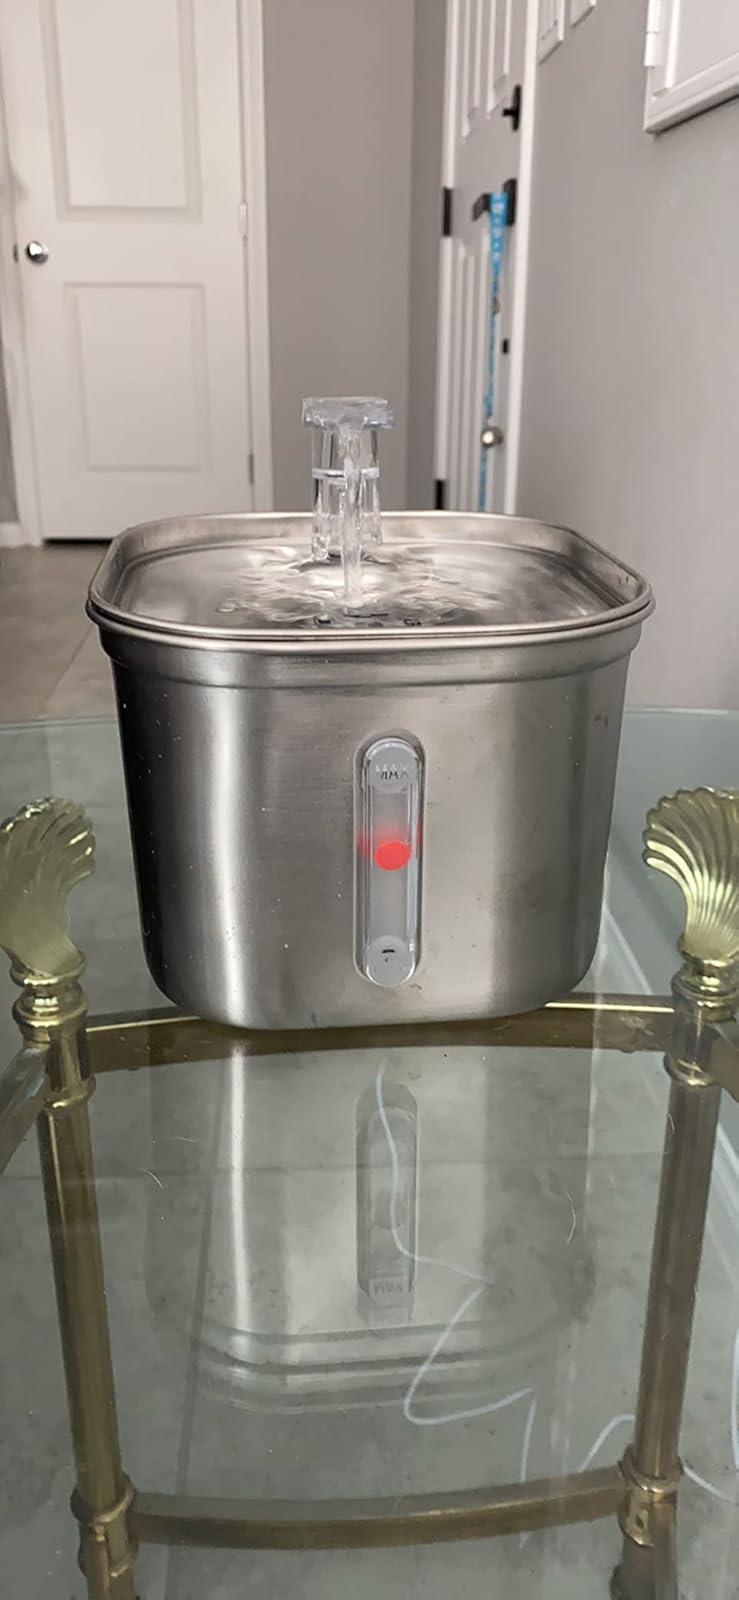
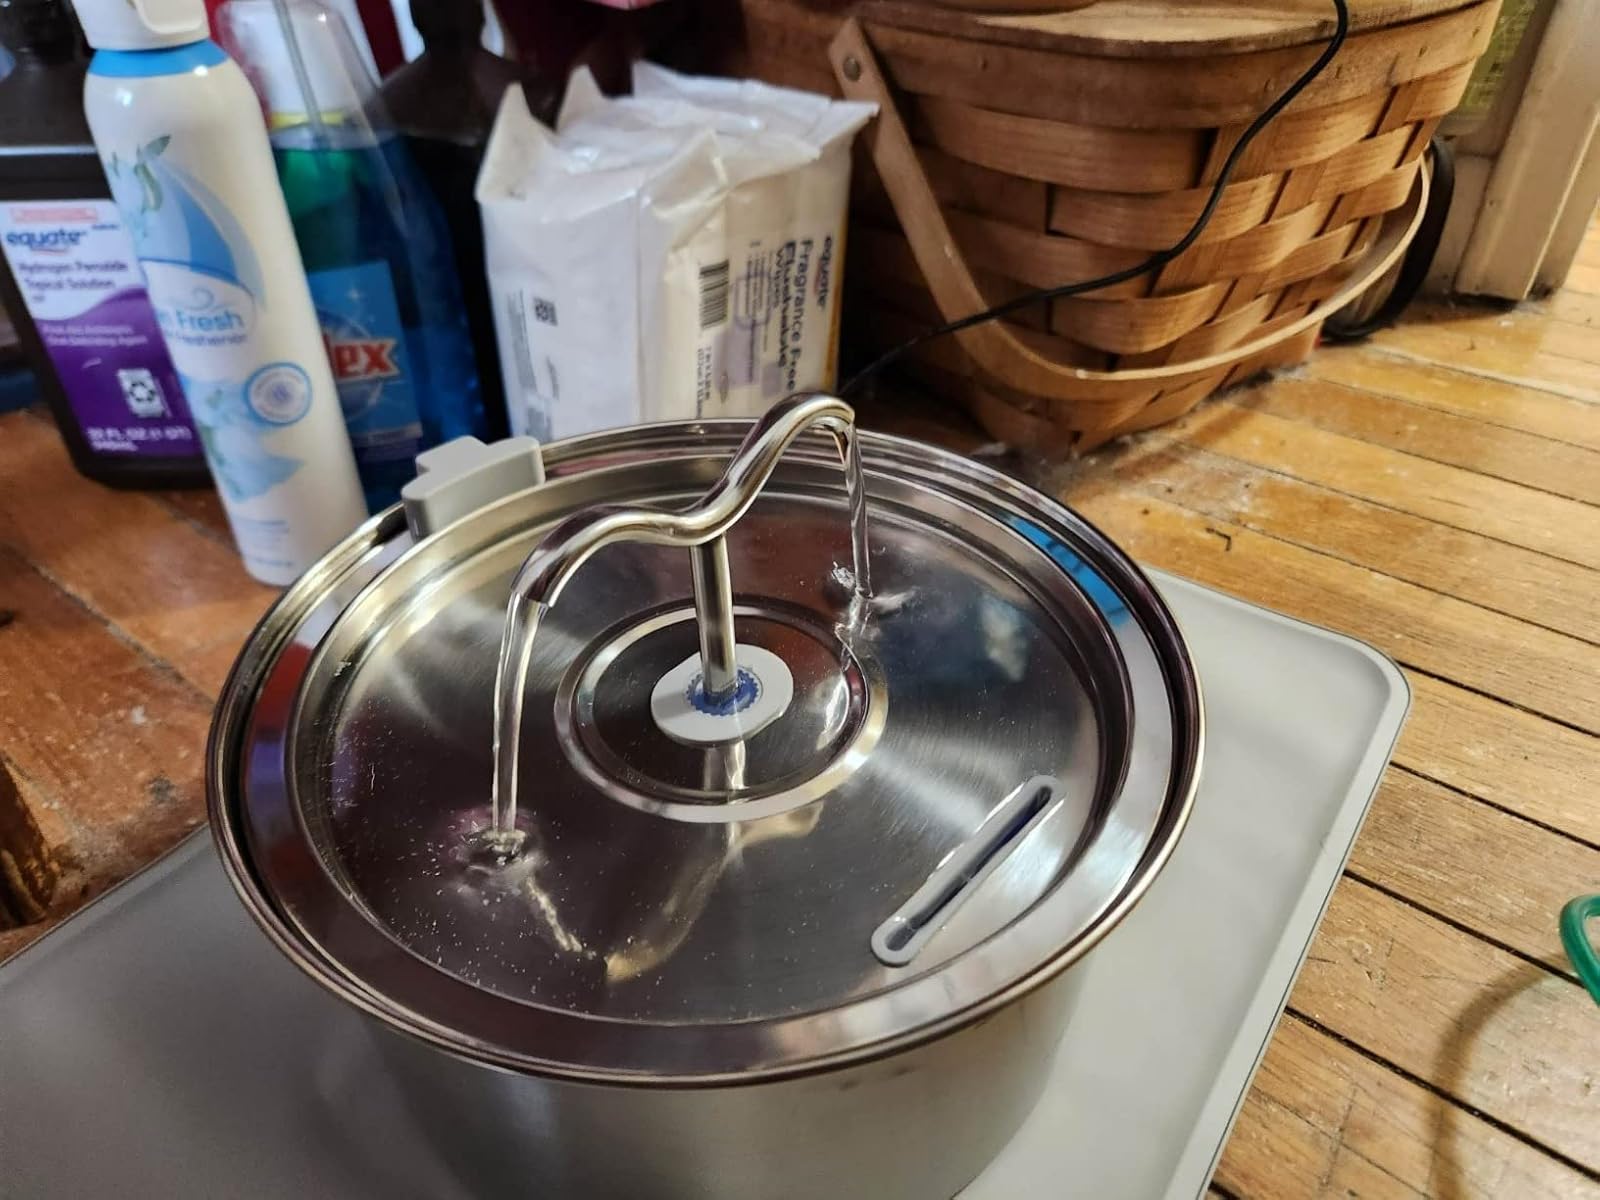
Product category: items_bowl
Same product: no